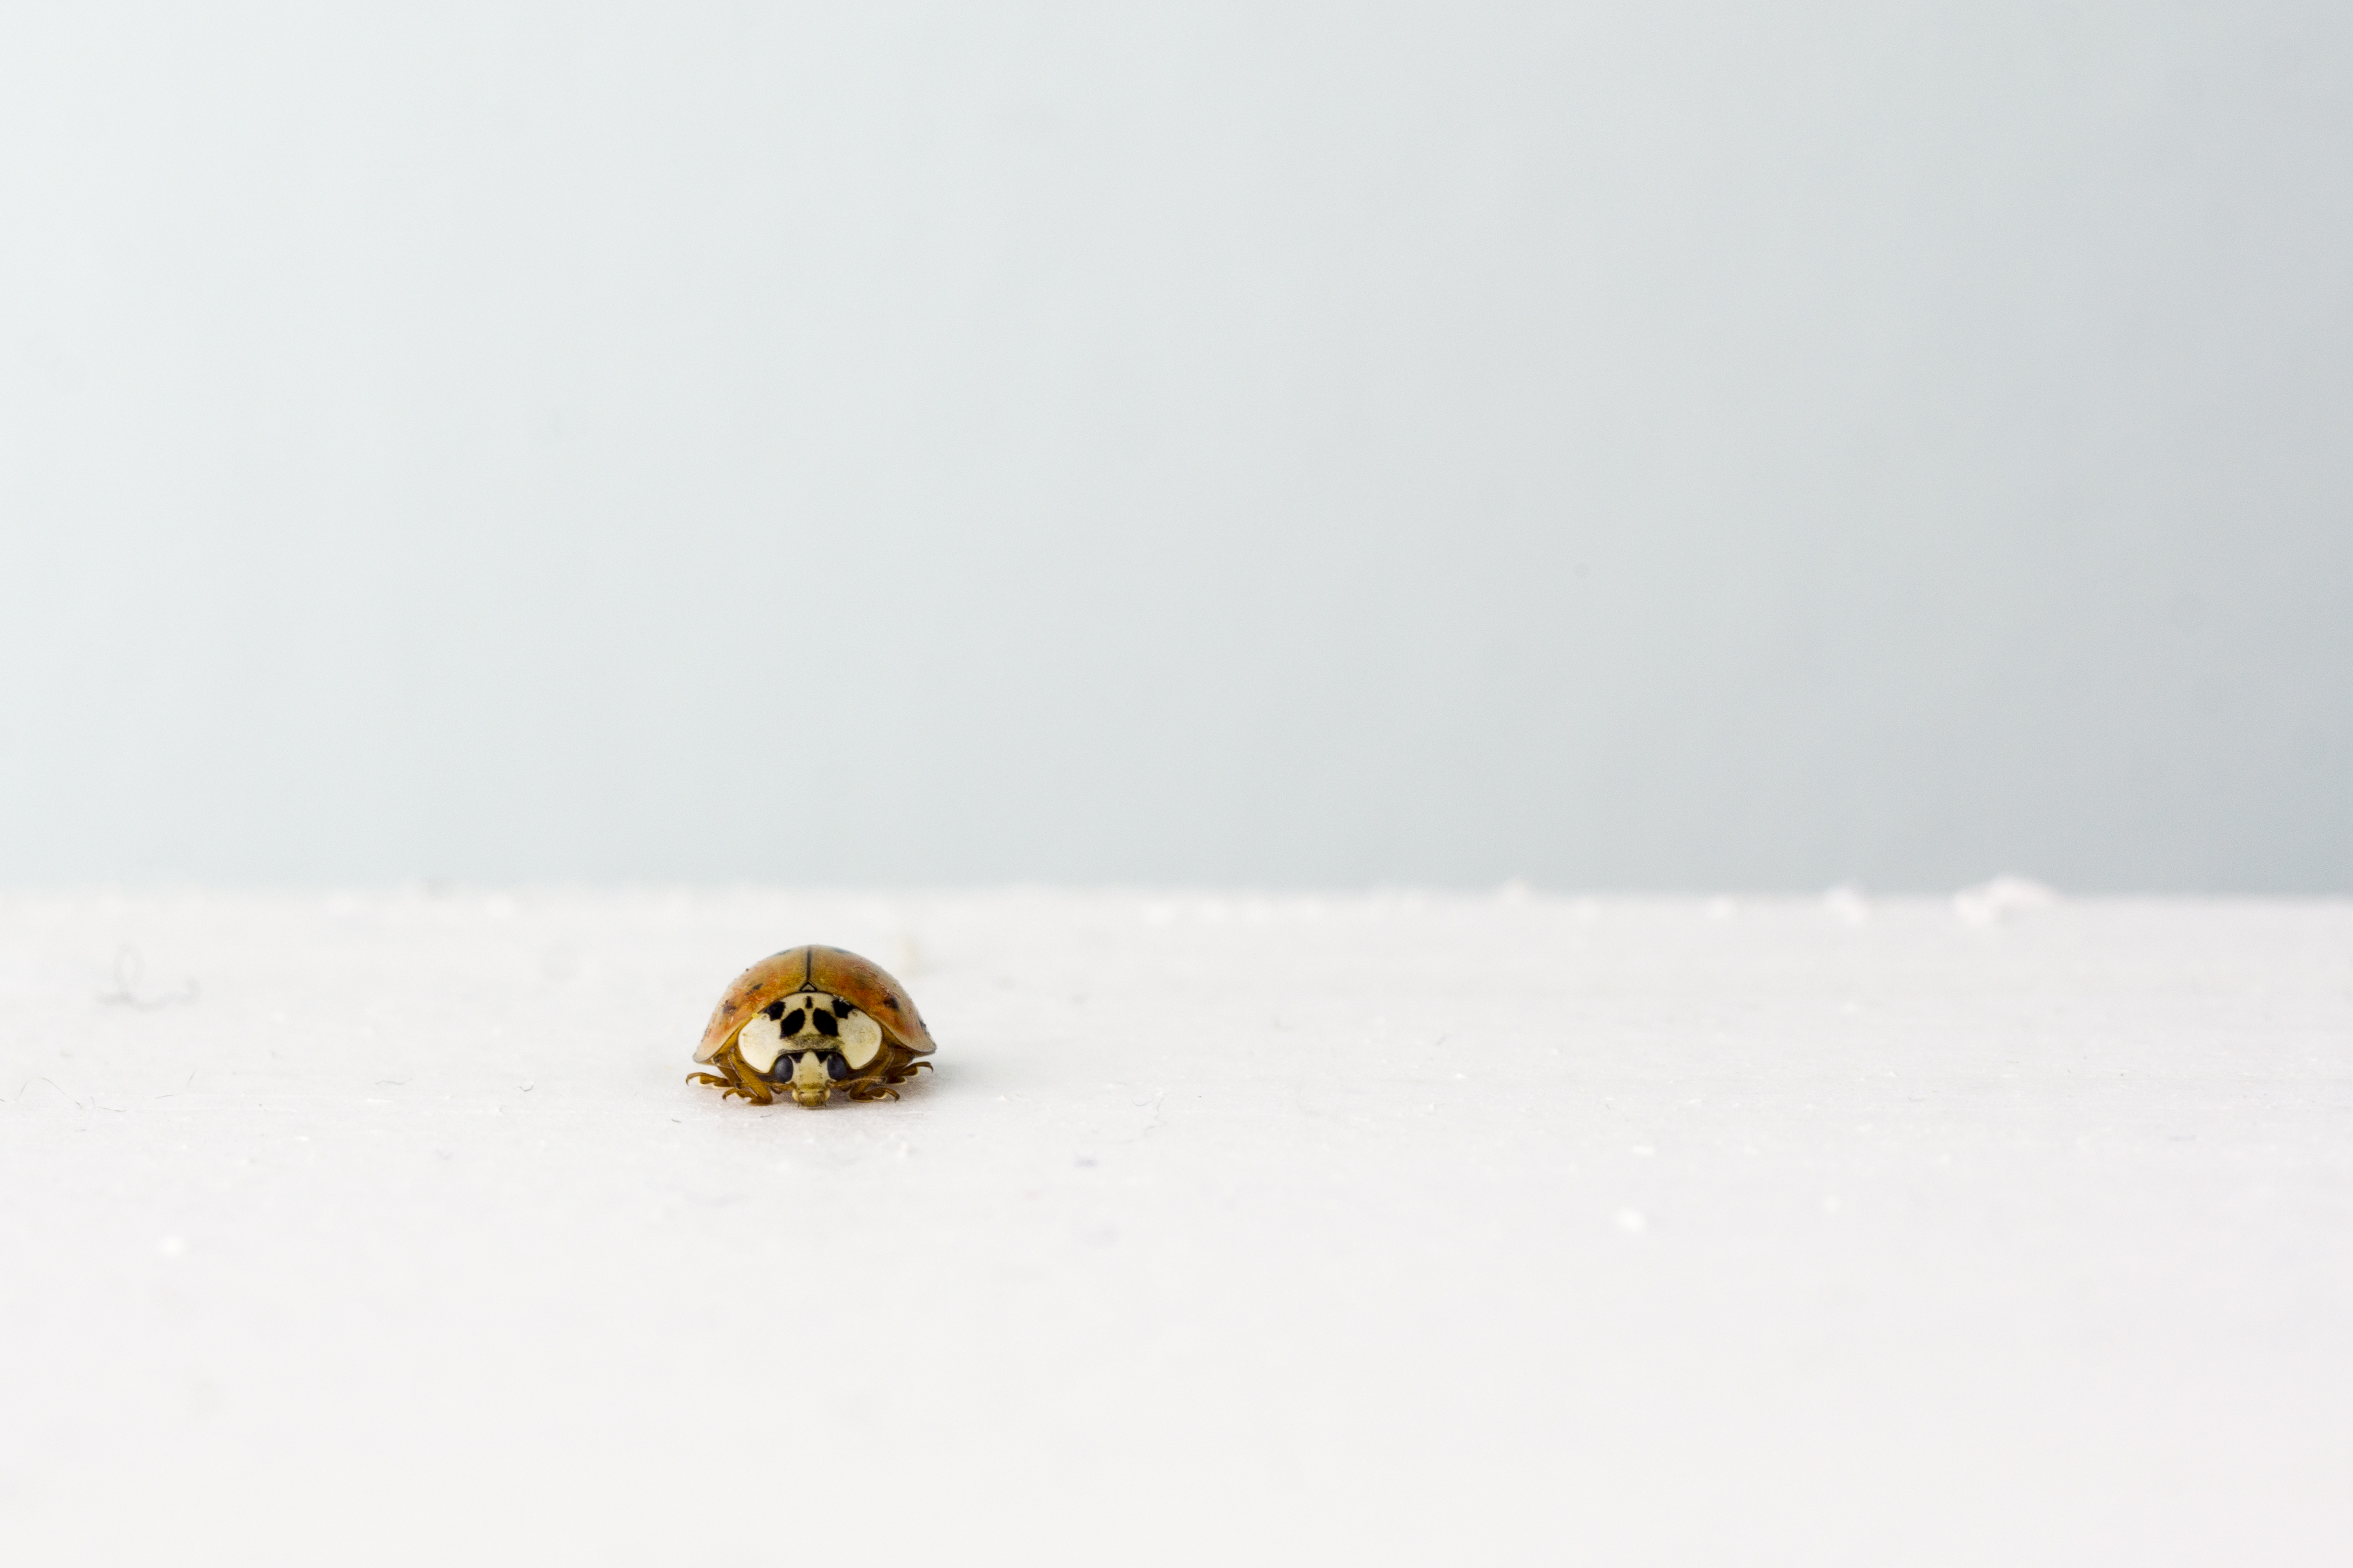
hand, animal, insect, ladybug, ladybird, jewellery, beetle, luck, ladybeetle, lucky charm, fashion accessory